Abdirahman Janaqow

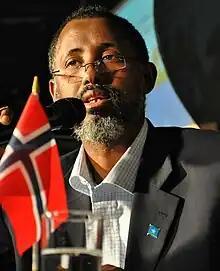
Janaqow in a speech in Norway.

Abdirahman Mahmud Farah Janaqow is a Somali leader, and he was deputy chairman, and a member of the Islamic Courts Union of Somalia (ICU). He and other leaders signed a capitulation of Mogadishu on 27 December 2006 after military losses. However they continued military resistance to the south. Janaqaw was falsely reported to have been killed in a U.S. airstrike on 8 January 2007 in the Battle of Ras Kamboni. He is a member of the Murusade clan. He later served as the Minister of Justice for the Somali government.